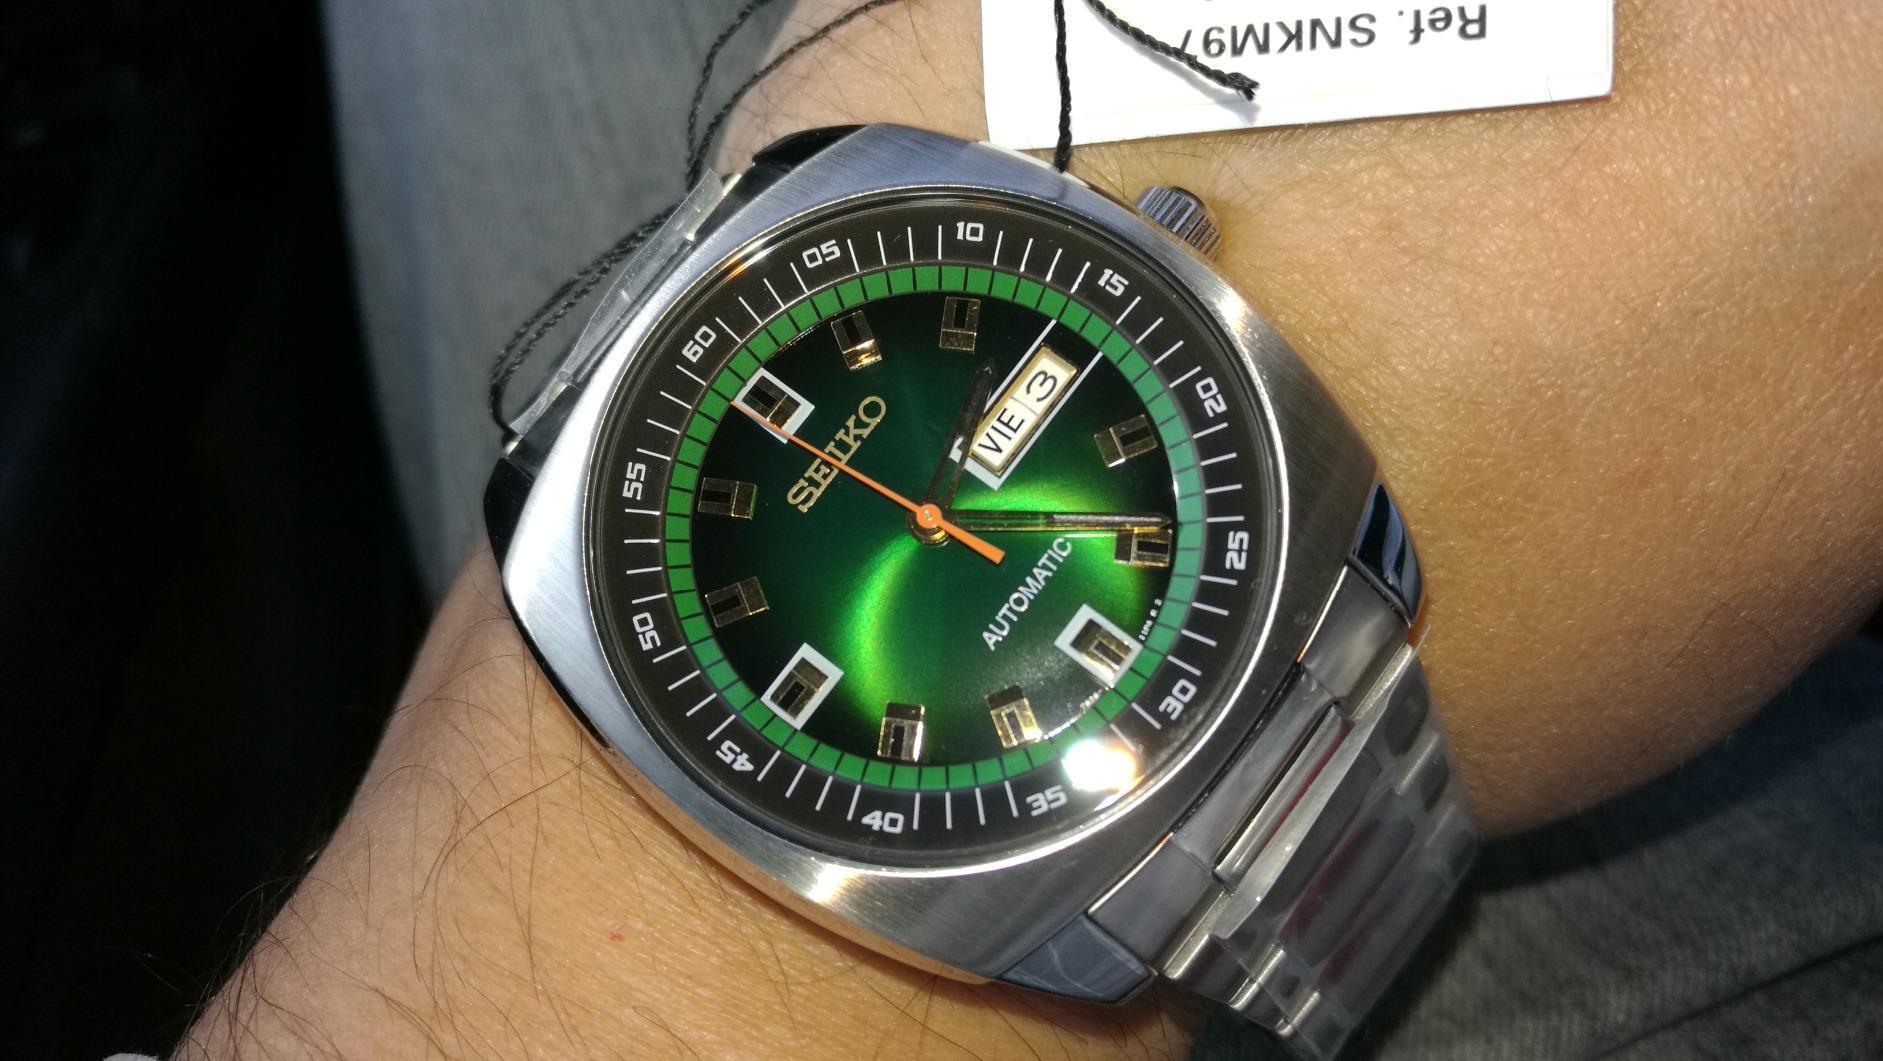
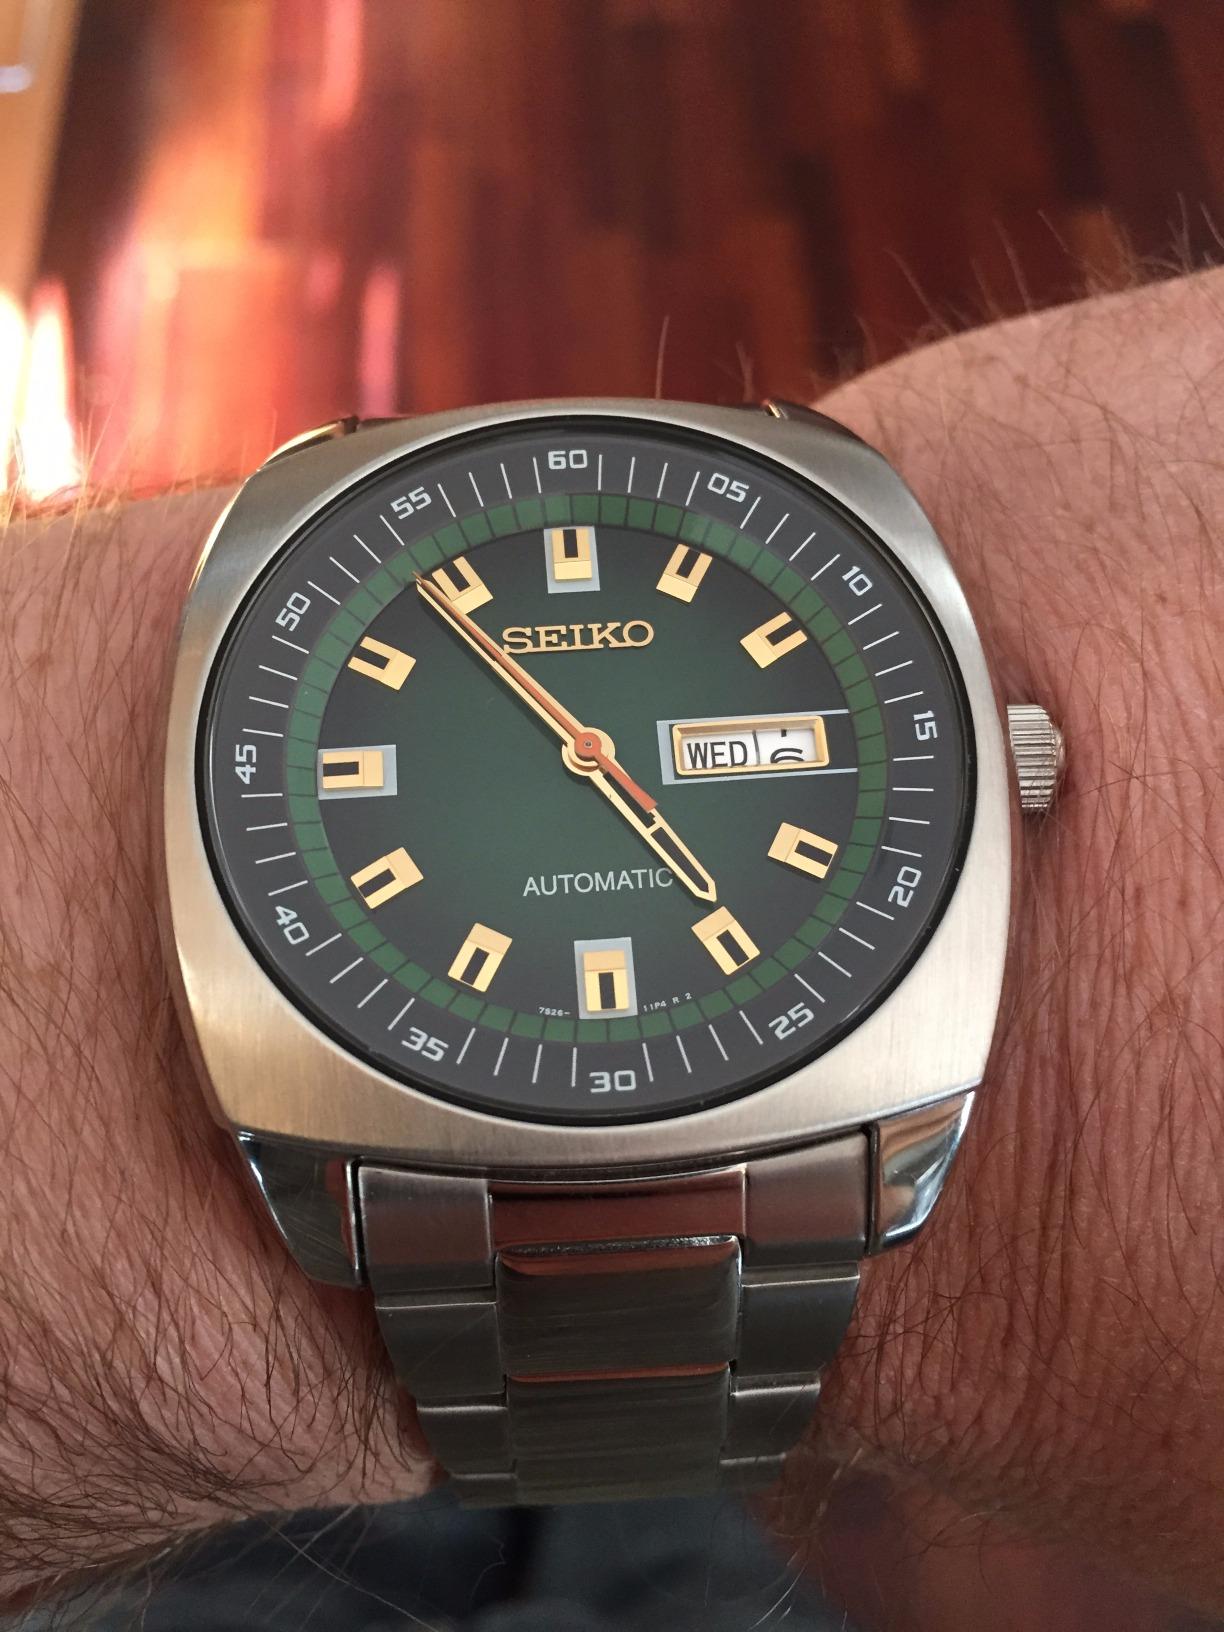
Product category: accessories_watch
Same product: yes